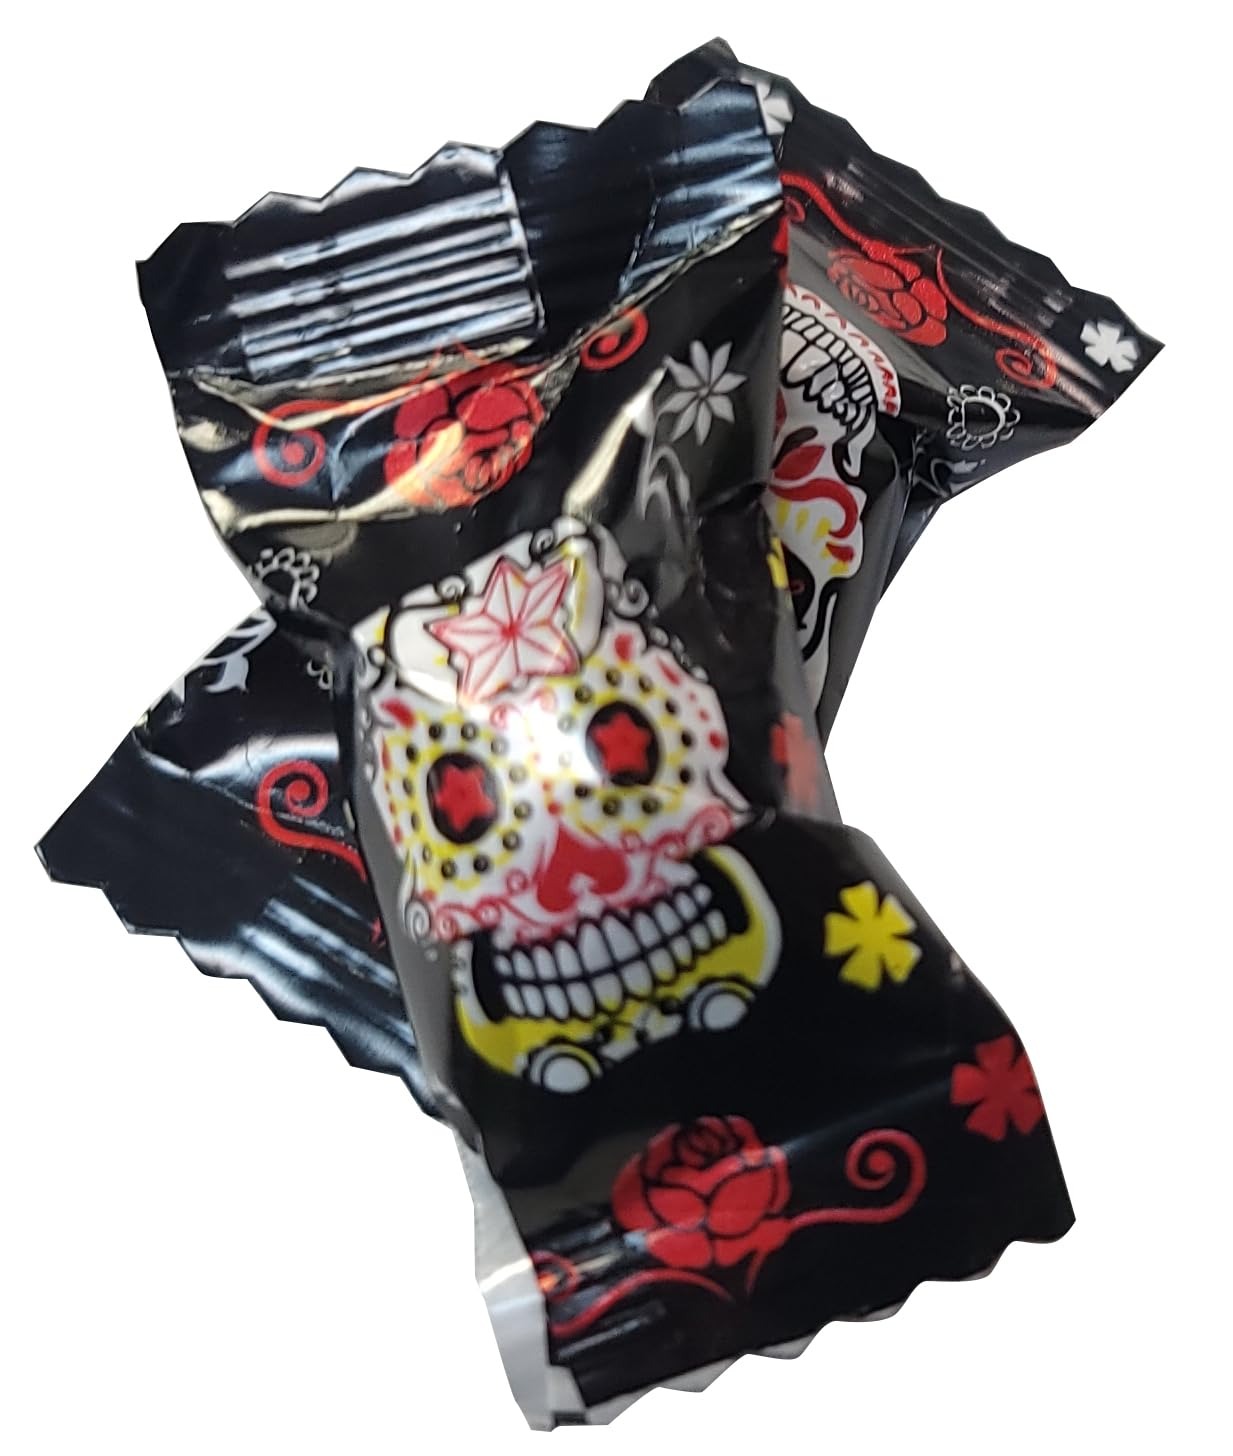
Item Name: Halloween Spooky Scary Themed Peppermints 100 Count Wrapped - Day of The Dead Design Mint Candy-FRESH
Bullet Point 1: Peppermints Are Round and White
Bullet Point 2: Individually Wrapped - Great for Halloween or Spooky Type Parties or Candy Buffets
Bullet Point 3: Day of the Dead Skulls Design 100 Count in this Bag - Goes with any theme
Bullet Point 4: Attending or hosting a Halloween or Scary Party? Grab These now
Bullet Point 5: Larger than the Normal Dinner Mints - Mint Candy
Product Description: Halloween Spooky Themed Peppermints 100 Count Wrapped - Mint Candy
Value: 100.0
Unit: Count

Price: 16.99